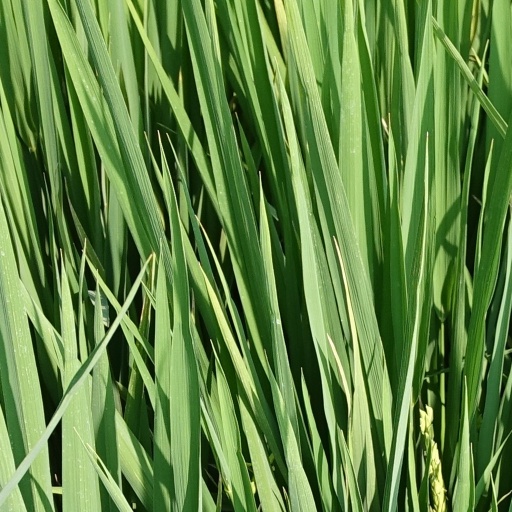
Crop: rice